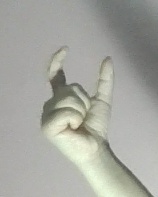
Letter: nun